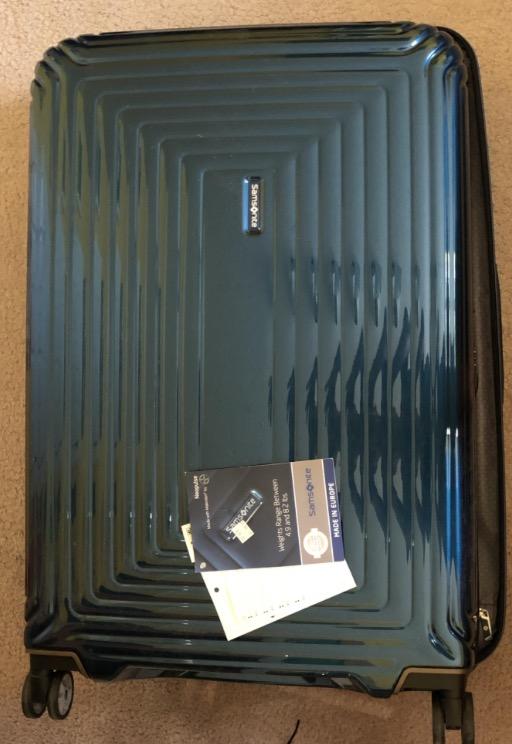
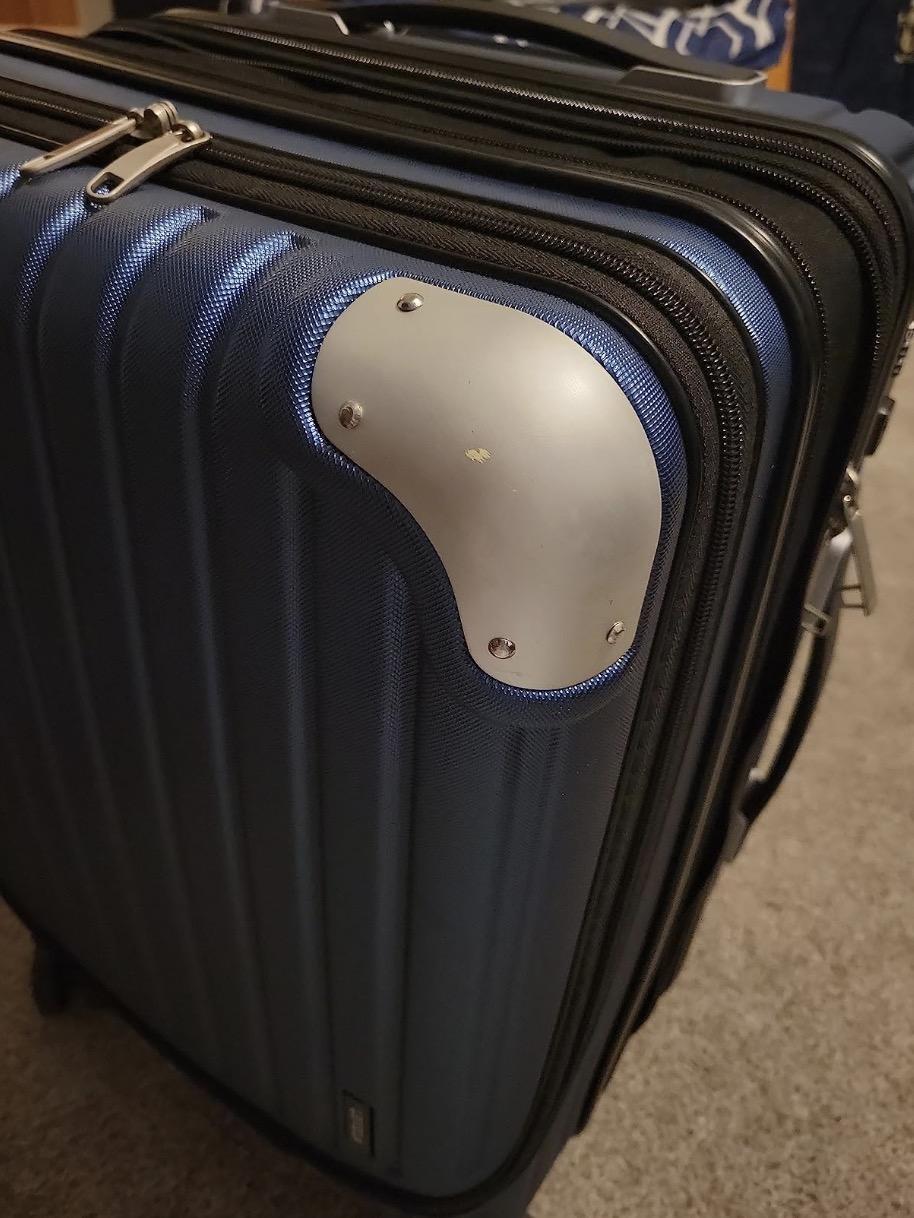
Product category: items_tea
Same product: no